Derwent Reservoir (Derbyshire)

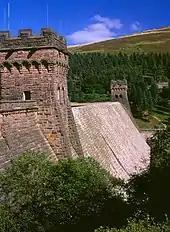
Dam wall (16 March 2009)

Between 1901 and 1903 a standard-gauge railway of over was built from the village of Bamford to the south of the reservoir to Howden, to carry the thousands of tons of stone required for the construction of the two dams. Near the southern end lay the newly opened quarry at Bole Hill near Grindleford.